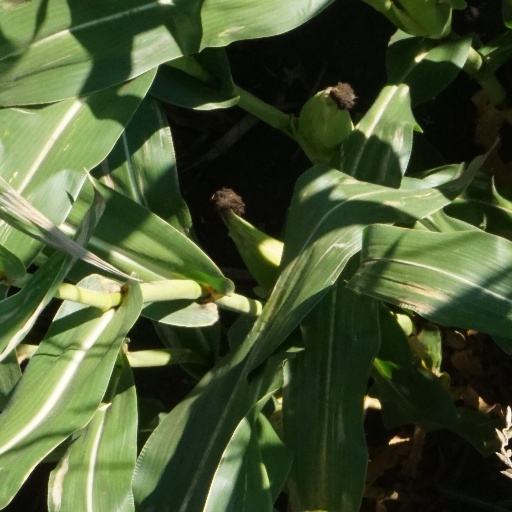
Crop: maize; corn